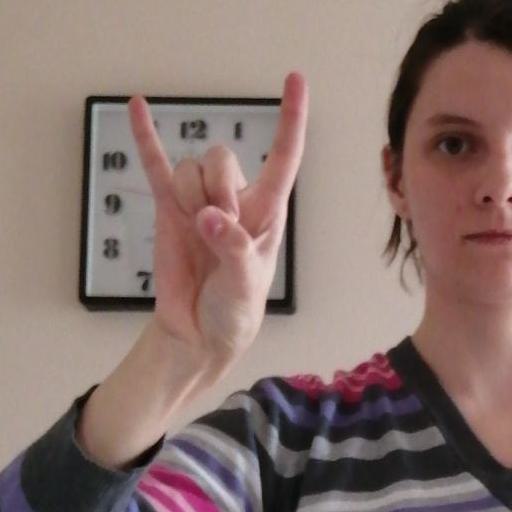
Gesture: rock